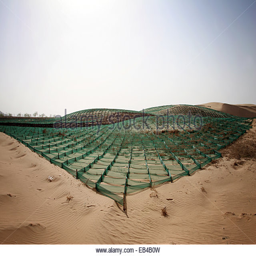
fortifications aimed at preventing the movement of sand dunes